Huejotla

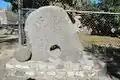
Monolith placed at the site entrance, structure 1 in the background

Huexotla or Huexotla is an archaeological site located 5 kilometers south of Texcoco, at the town of San Luis Huexotla, close to Chapingo, in the state of Mexico.